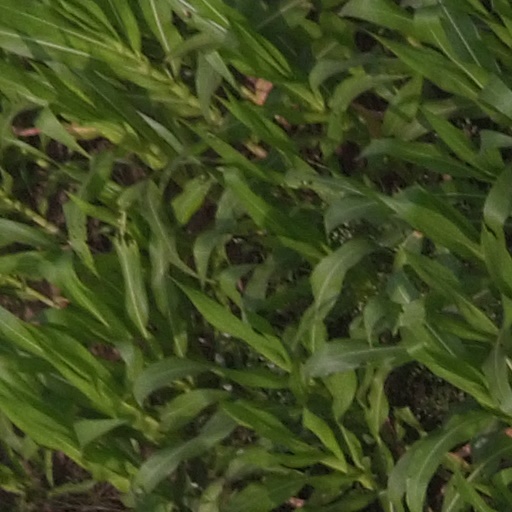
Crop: maize; corn